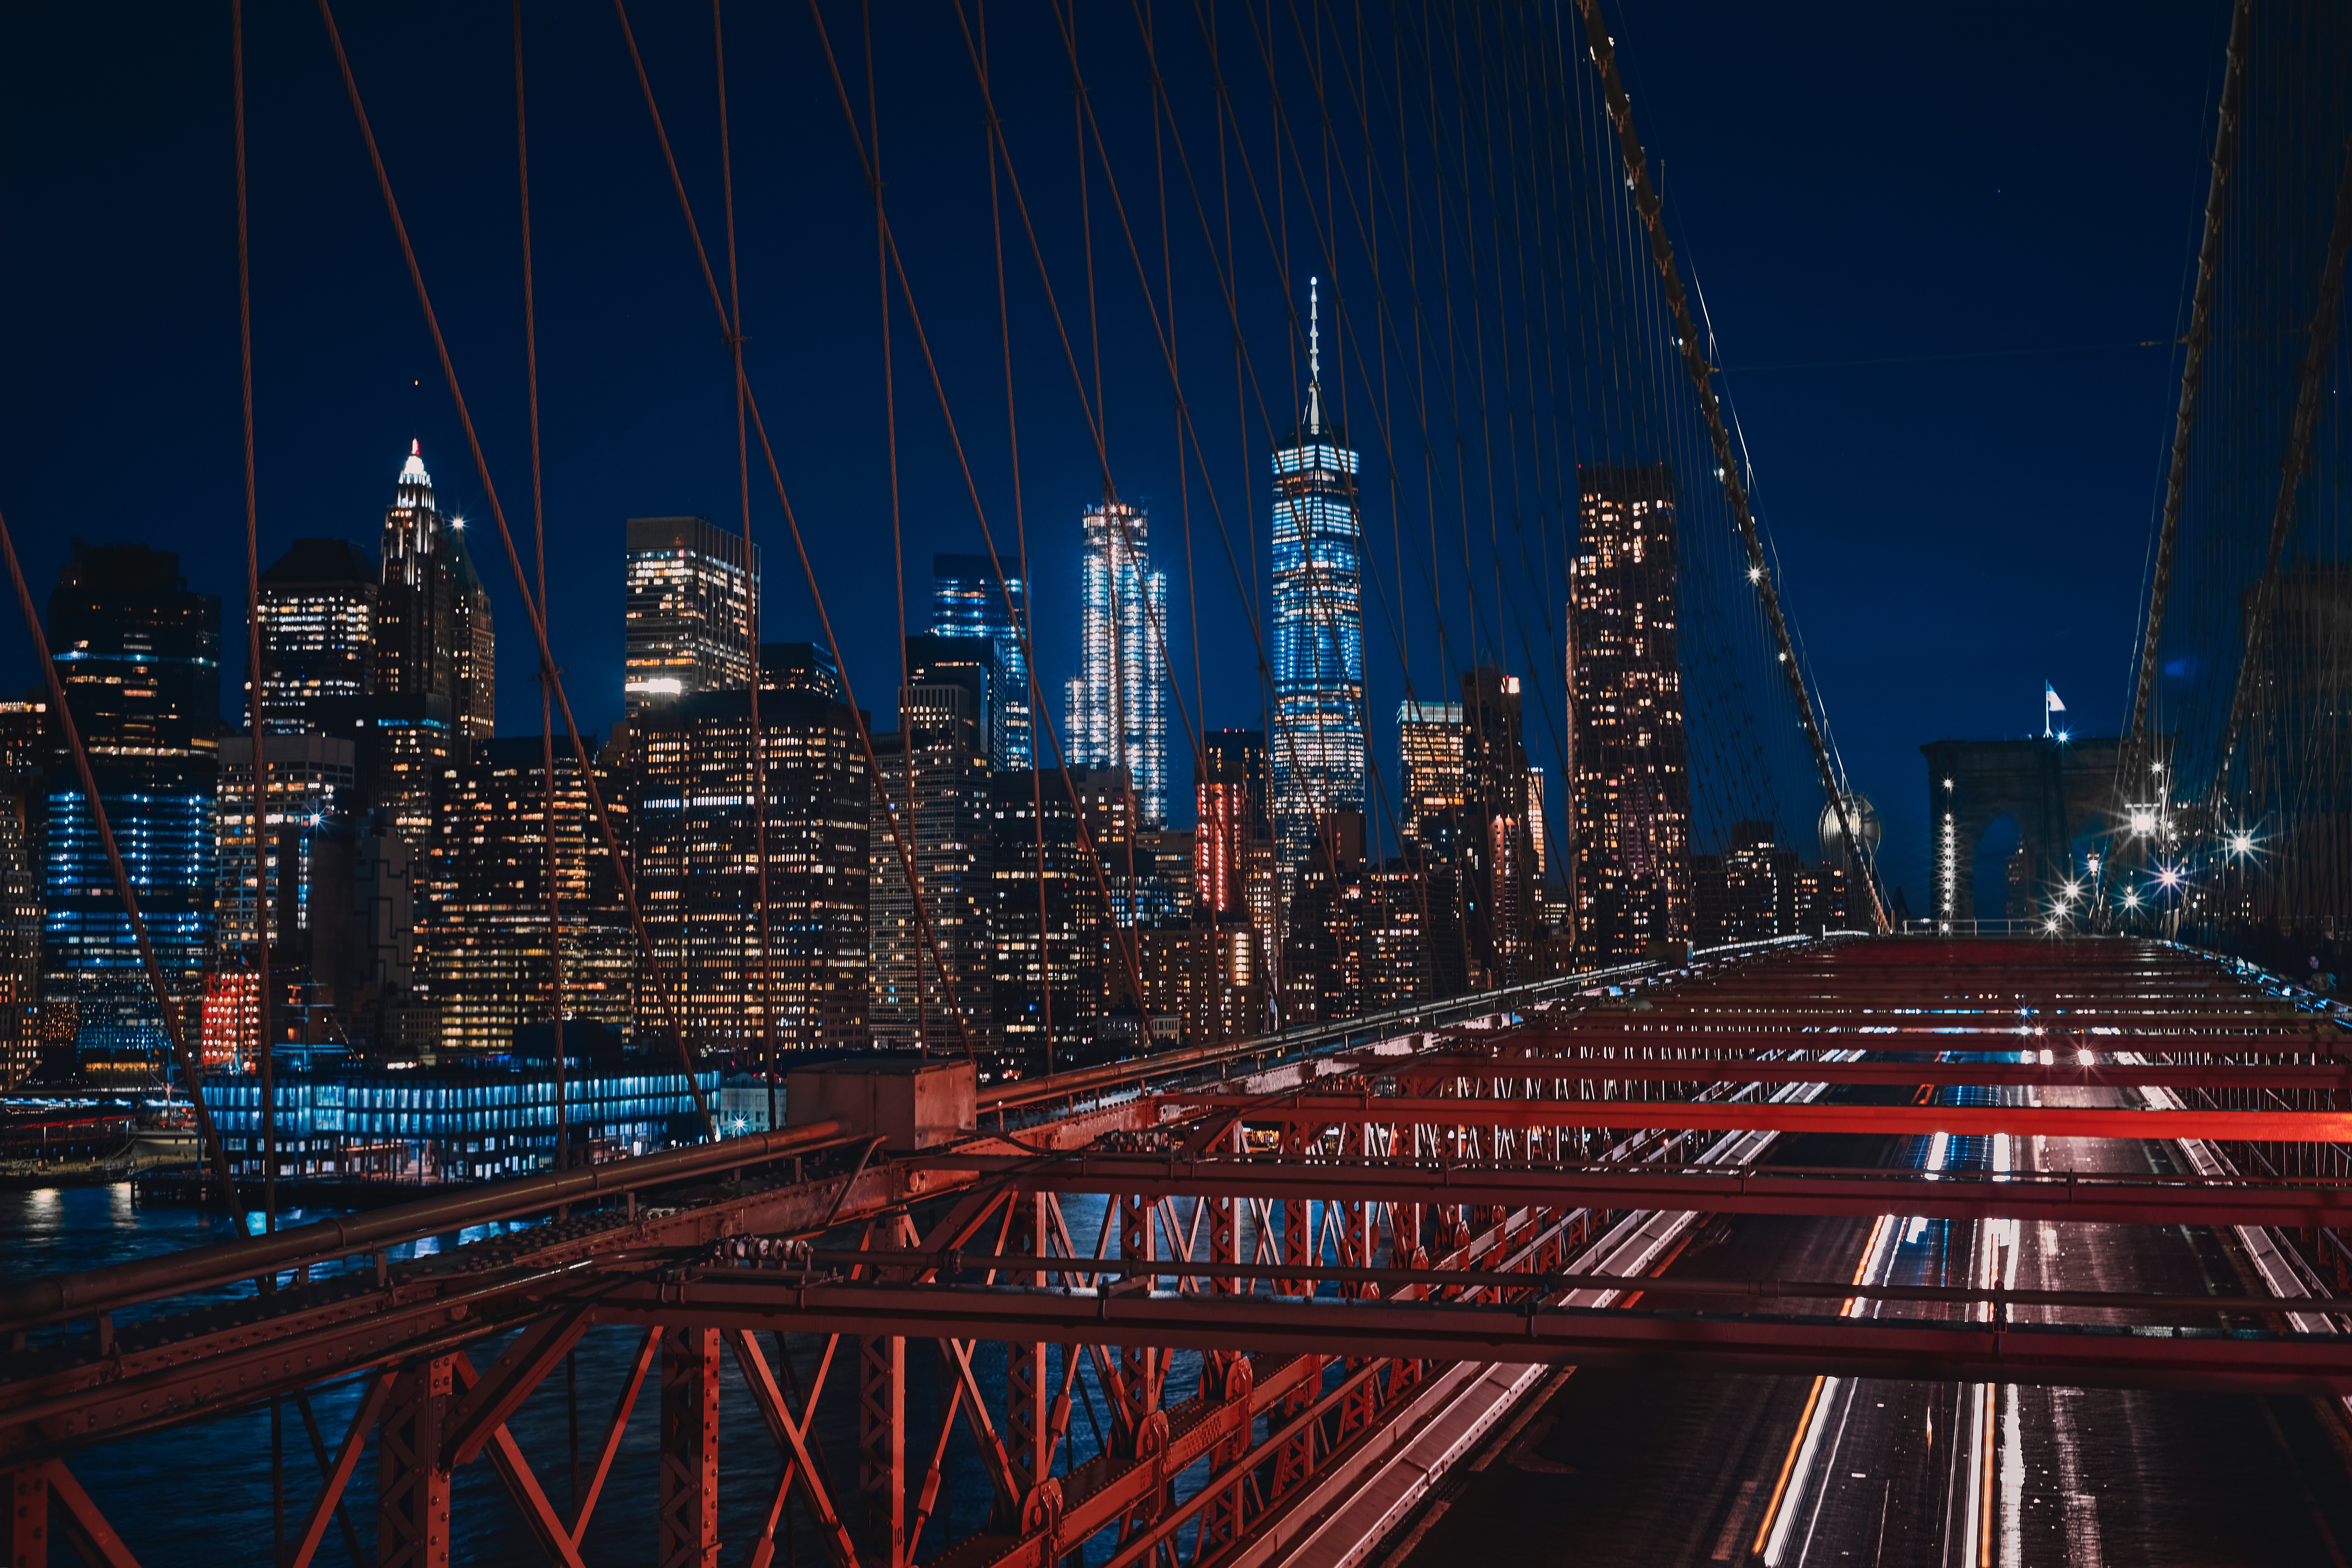
horizon, bridge, skyline, night, city, skyscraper, cityscape, downtown, dusk, evening, reflection, landmark, tower block, metropolis, urban area, human settlement, metropolitan area